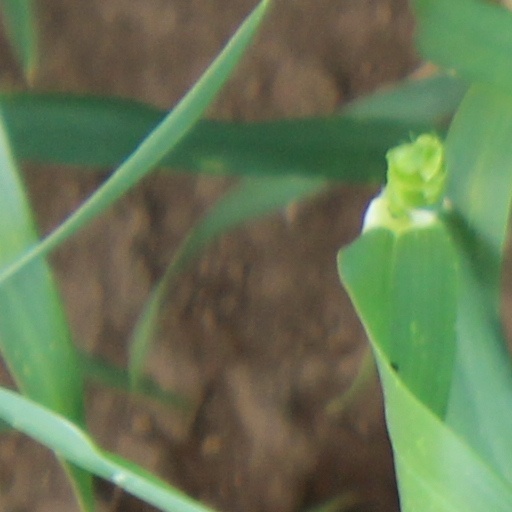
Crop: wheat